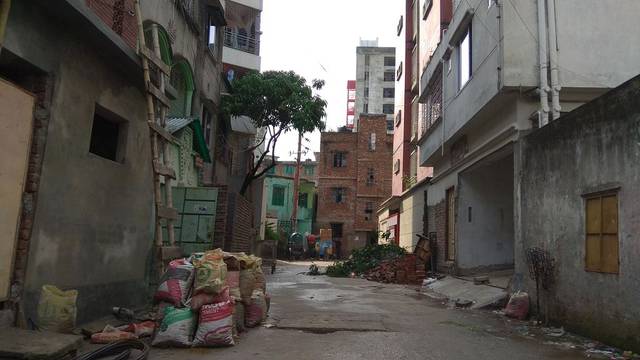
Region: Bangladesh
Coordinates: 23.809, 90.38